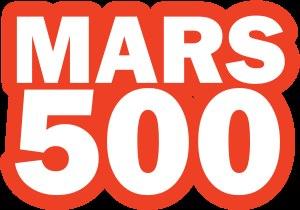
Mars500 est un programme expérimental russe simulant sur Terre les conditions rencontrées par un équipage lors d'une mission aller et retour vers la planète Mars. L'objectif est d'analyser les répercussions physiologiques et psychologiques d'un voyage de plus de 520 jours dans un espace restreint coupé du monde extérieur. Mars500 est organisé par l'Institut des problèmes biomédicaux, de l'Académie des sciences de Russie avec la participation de l’Agence spatiale européenne et l'Agence spatiale fédérale russe.